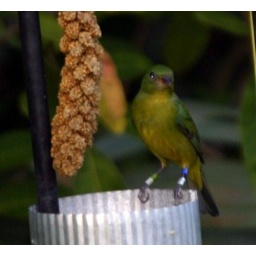
My very first picture of my banded green bird here in South Florida They love the millet Sprays!